Laleh (singer)

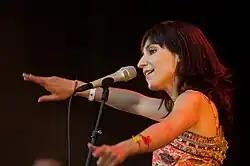
Laleh on stage in June 2009

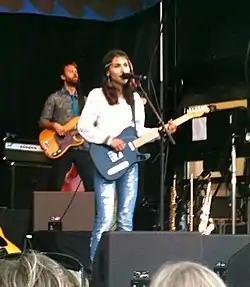
Laleh performing at Landskrona in 2010

In 2006, ("Princesses") was released and peaked at number three on the Swedish album chart. The album stayed on the chart for twenty-nine weeks, but failed to yield any charting singles, despite four releases. Unlike its predecessor which won numerous awards, , was met with mixed reviews from Swedish critics, who saw the album as far too sprawling and sensed a loss of her "uniqueness".